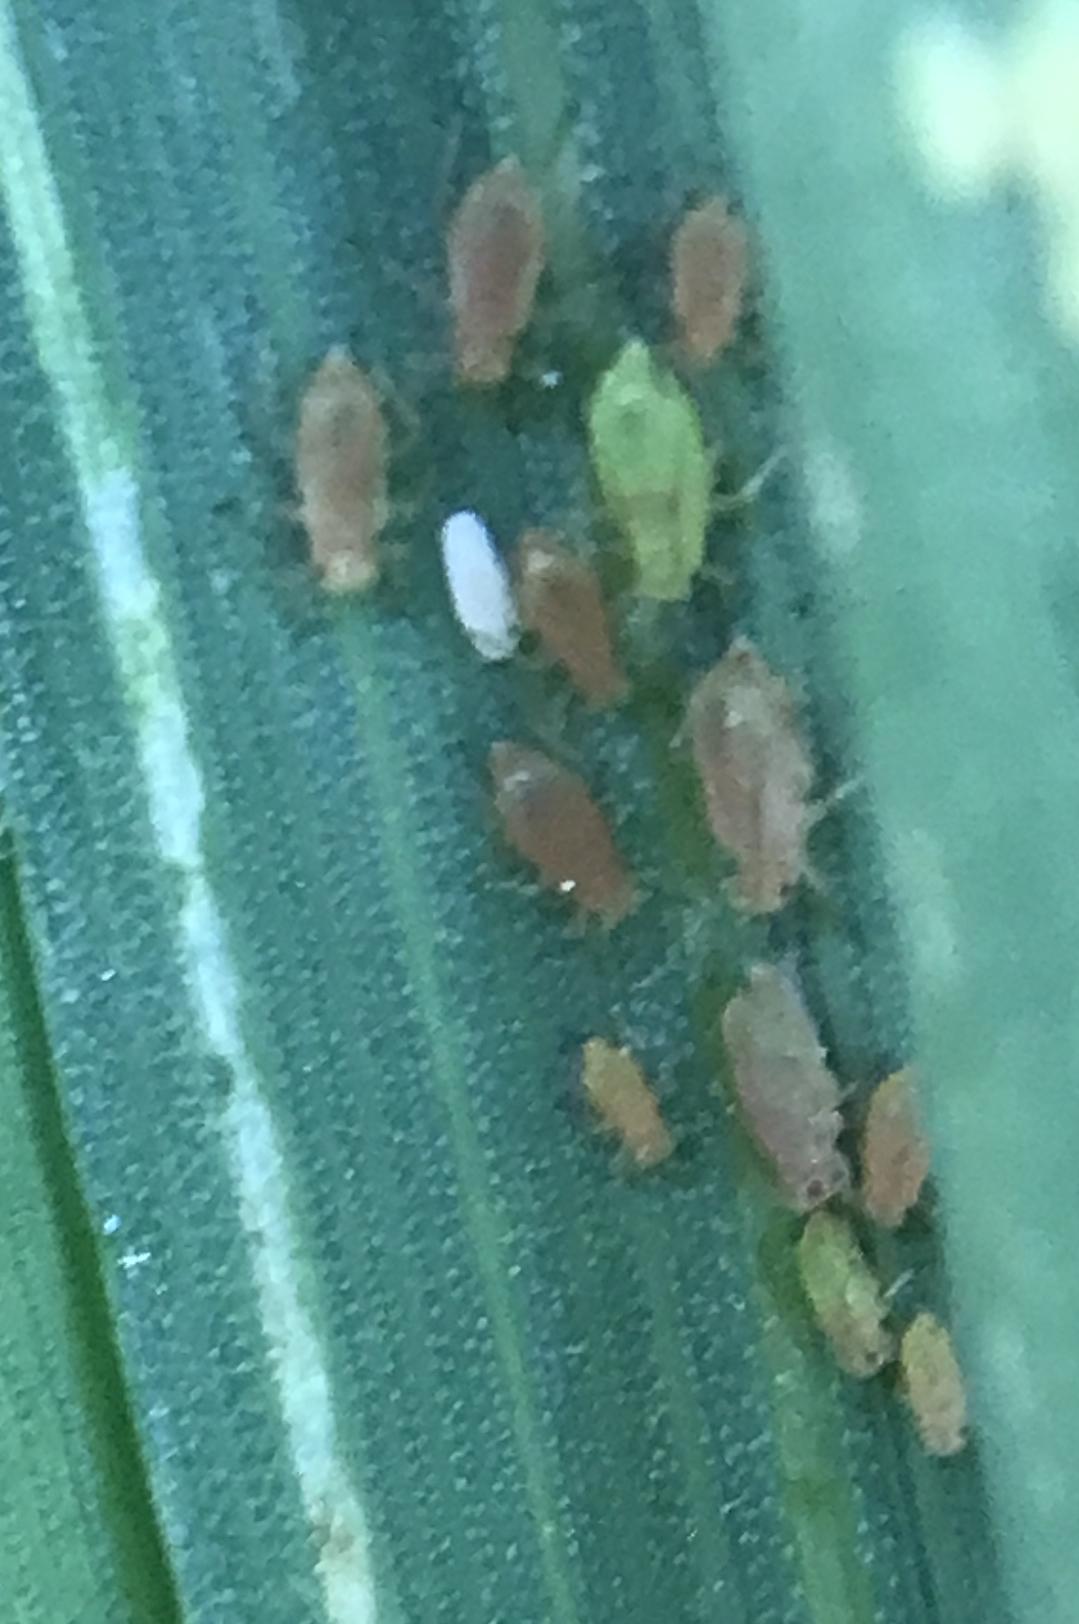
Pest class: english_grain_aphid